Linz

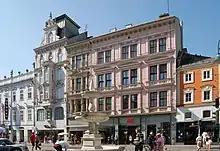
Landstraße, Taubenmarkt

Thirteen shopping malls can be found in Linz, three of which are situated in the city centre. Shopping centres include: Arkade, Atrium City Center, Shopping Mall Auwiesen, Shopping Mall Biesenfeld, Shopping Mall Industriezeile, Shopping Mall Kleinmünchen, Shopping Mall Muldenstraße, EuroCenter Oed, Shopping Mall Wegscheid, Infra Center, Lentia City, Passage, and PRO-Kaufland.